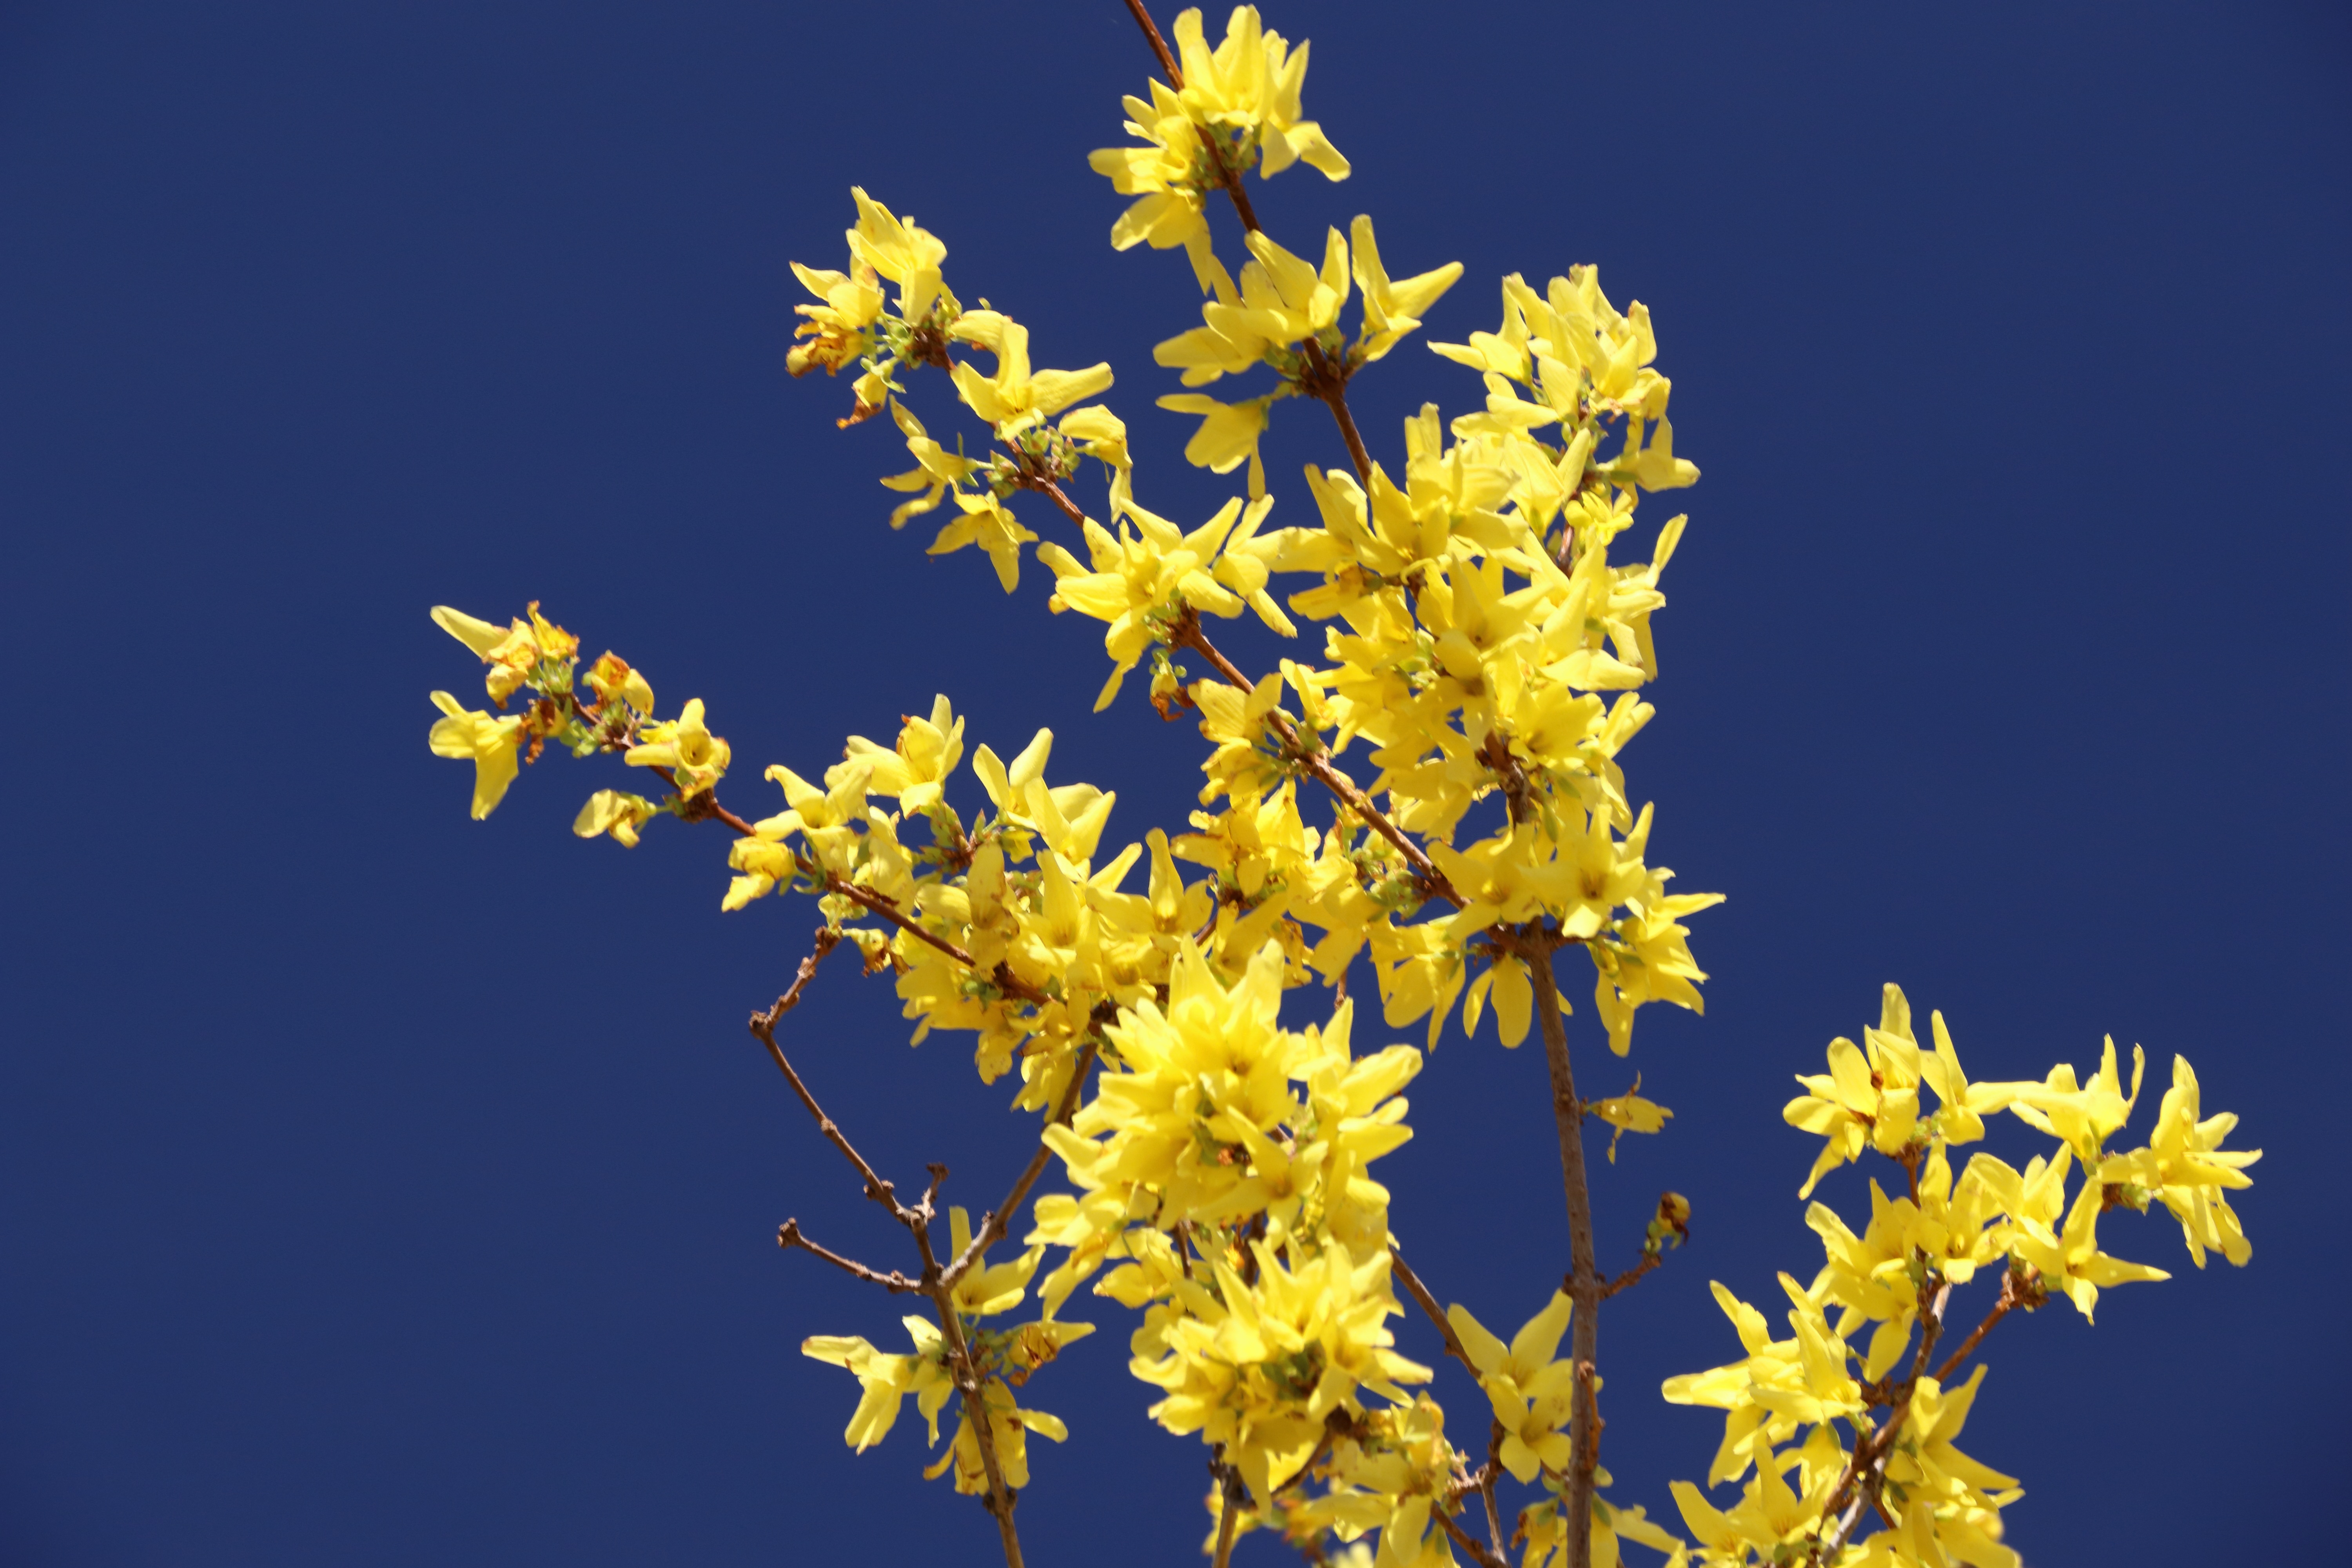
tree, nature, branch, blossom, plant, sky, flower, bloom, bush, pollen, food, spring, produce, botany, yellow, garden, flora, wildflower, farbenpracht, shrub, forsythia, ornamental shrub, macro photography, spring awakening, golden yellow, flowering plant, flowering twig, garden forsythia, gold lilac, golden bells, land plant